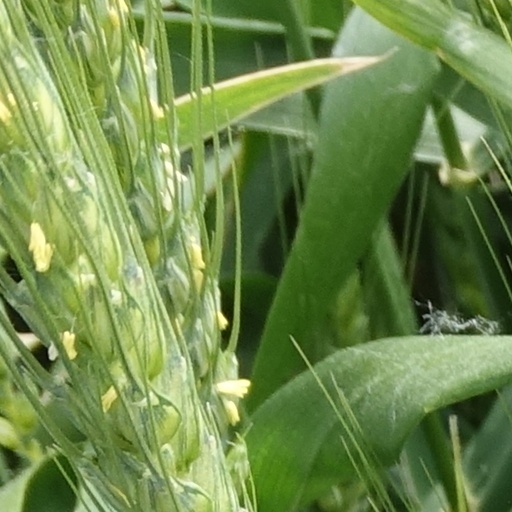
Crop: wheat